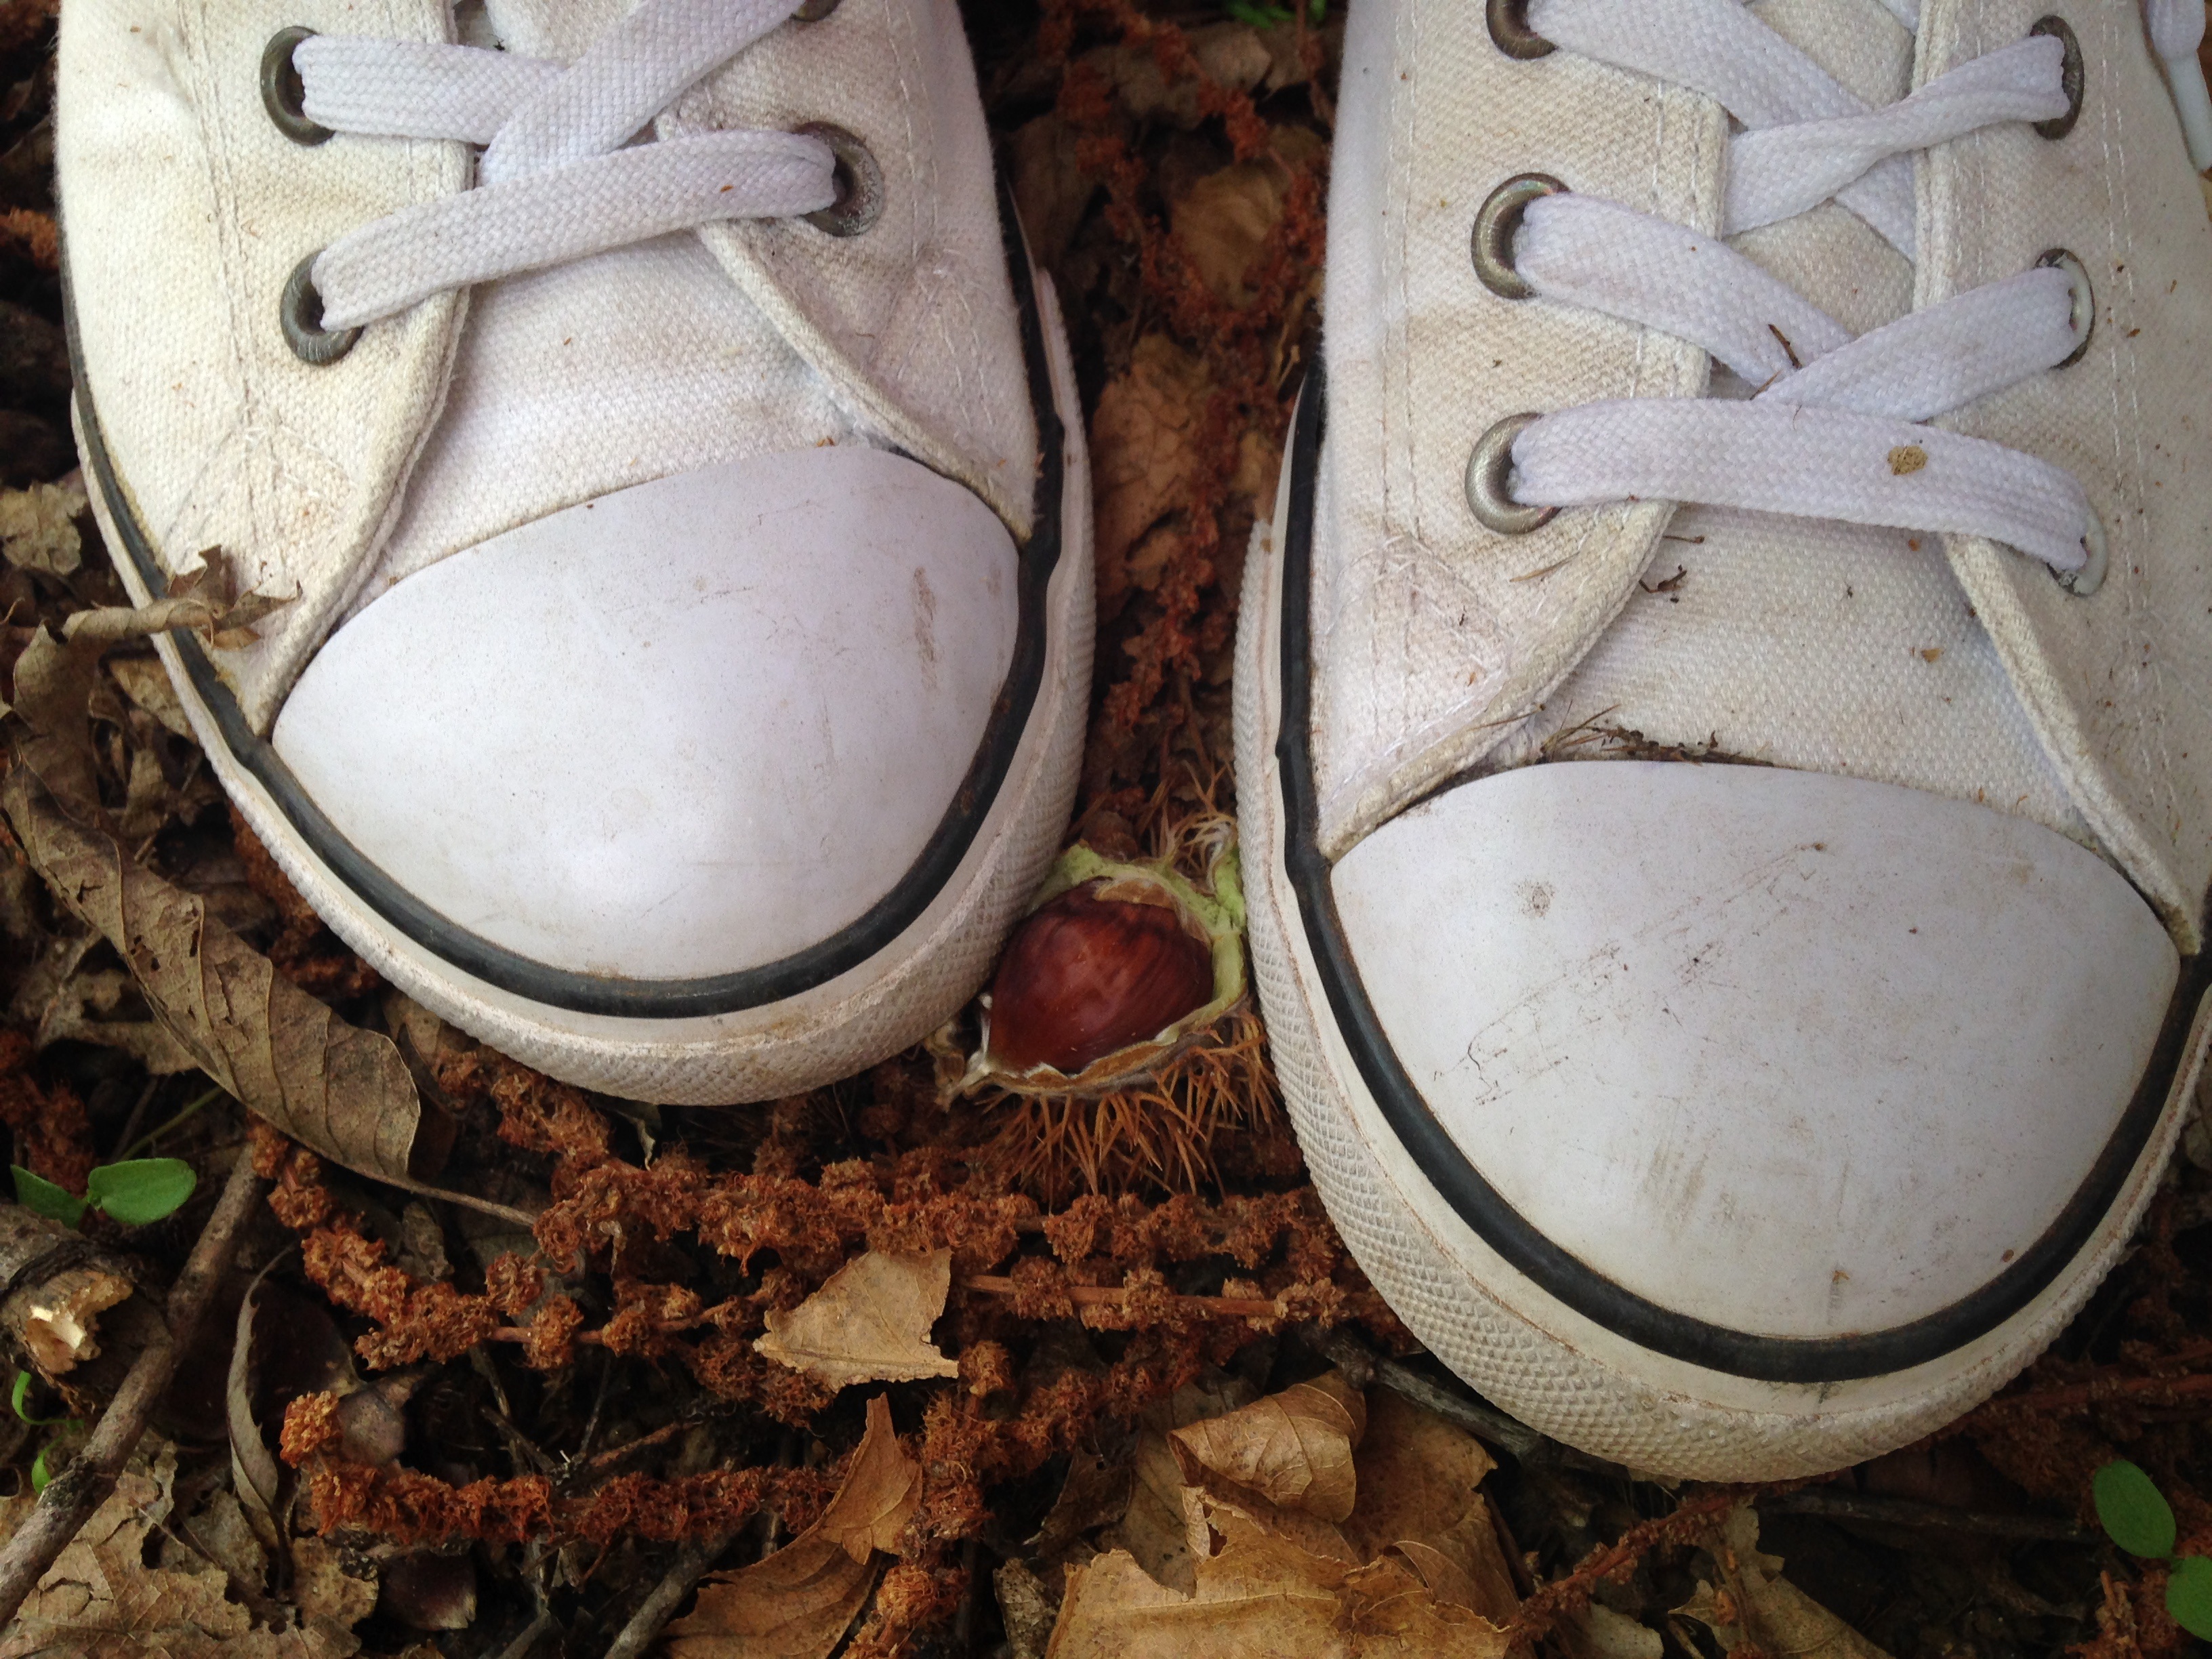
path, shoe, leg, autumn, footwear, autumn leaves, chestnut